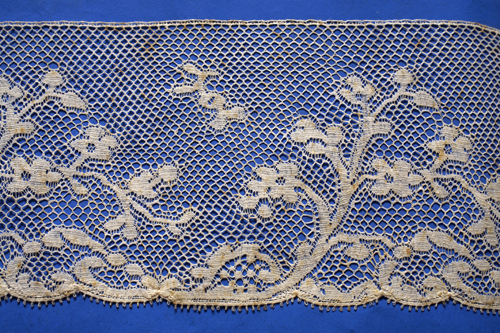
Texture: lacelike